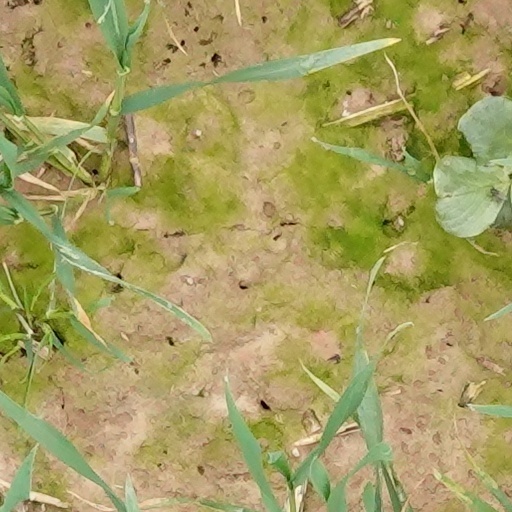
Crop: wheat